Cinema of Denmark

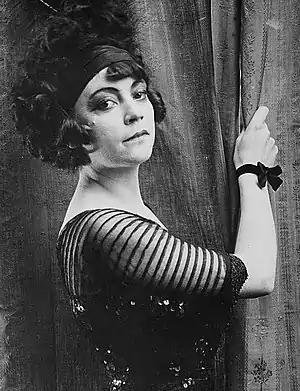
Europe's first female film star was Danish actor Asta Nielsen

In 1906, cinema owner Ole Olsen founded the first Danish film-making company, Nordisk Films Kompagni. It gained most of its income from the export market of short films. Two of Olsen's silent stars were Valdemar Psilander and Else Frölich, who often worked together. Not until 1909 were other film-producing companies established. In 1910 the number had reached ten. This period is now known as the Golden Age of Danish Cinema. In the spring of 1910, Nordisk Films Kompagni changed its policy of producing only short films and began making feature films. This was largely inspired by the Århus Fotorama company's "Den hvide Slavehandel" ("The White Slave Trade", 1910), which was the first multi-reel Danish film lasting more than 30 minutes.